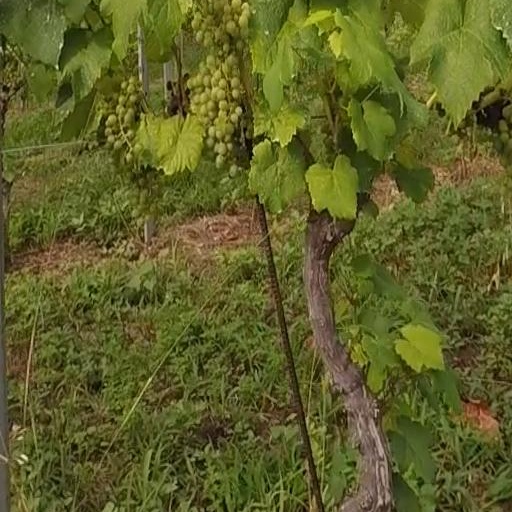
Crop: grape